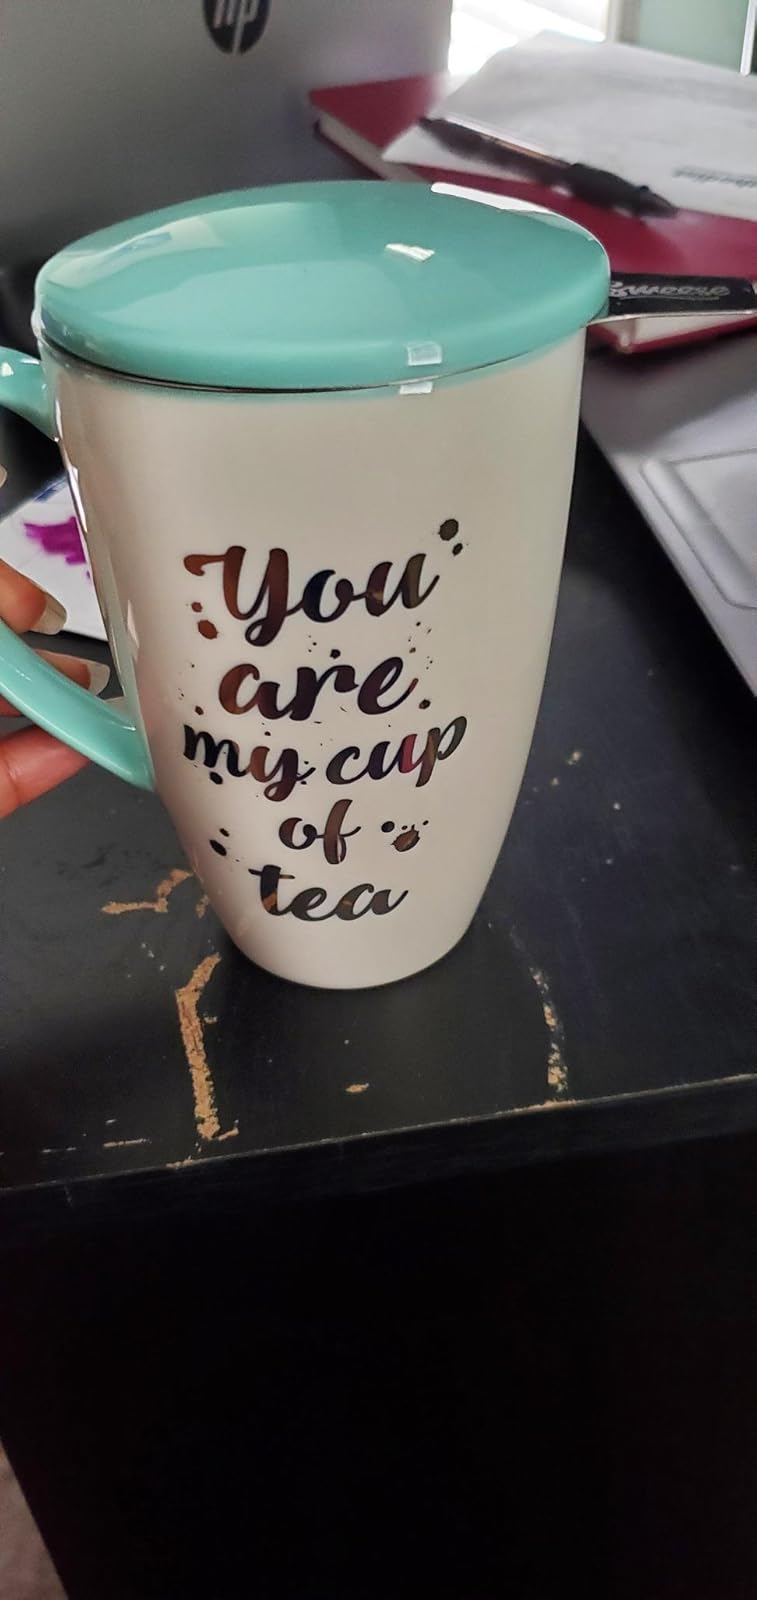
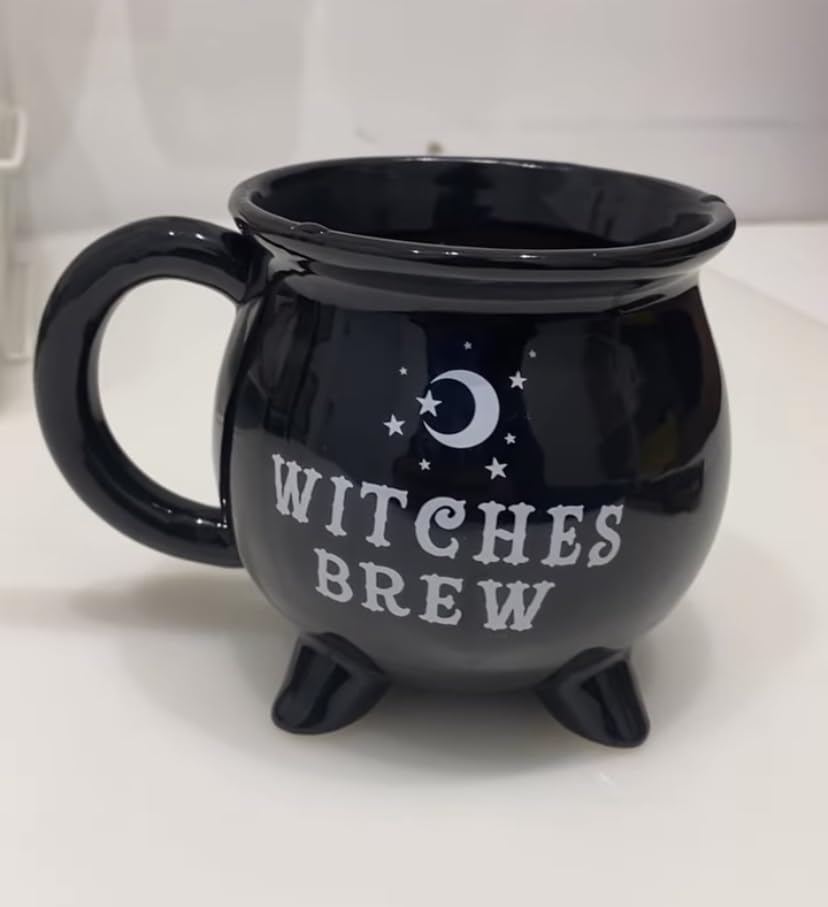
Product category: items_mug
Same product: no